The Blues Brothers

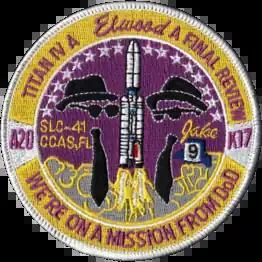
The Blues Brothers featured on the National Reconnaissance Office launch number 7 (NROL-7) mission patch

The genesis of the Blues Brothers was a January 17, 1976, "Saturday Night Live" sketch. In it, "Howard Shore and his All-Bee Band" play the Slim Harpo song "I'm a King Bee", with Belushi singing and Aykroyd playing harmonica, dressed in the bee costumes they wore for "The Killer Bees" sketches. In 1978, guitarist Arlen Roth was performing on "SNL" with Art Garfunkel, who was that week's host of the show. Before the actual live show, Belushi and Aykroyd asked Roth and others to join them onstage in the outfits that would later become the Blues Brothers' look. Roth taught Belushi the lyrics to "Rocket 88" so they could perform it that night. This was also discussed on Aykroyd's "Elwood's Bluesmobile" radio show, when Roth was interviewed about his Slide Guitar Summit album, and the song "Rocket 88".